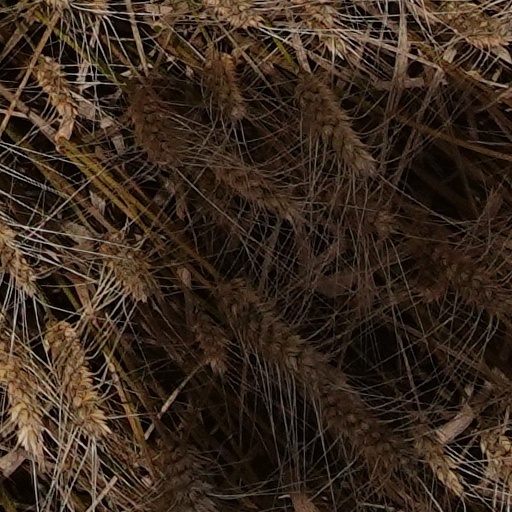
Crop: wheat